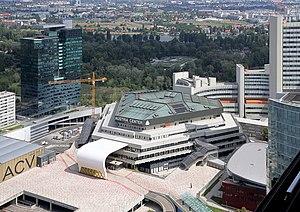
La 30ᵉ assemblée générale de l'Union astronomique internationale s'est tenue du 20 au 31 août 2018 à l'Austria Center Vienna, à Vienne, en Autriche.